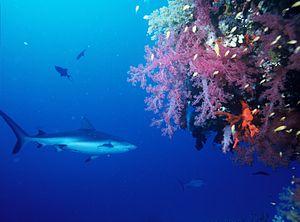
Le Requin gris de récif, également communément nommé Requin dagsit ou encore Requin à queue noire, est une espèce de requins de la famille des Carcharhinidae. Souvent rencontré en eaux peu profondes près des tombants des récifs coralliens, il s'agit d'un des requins de récif les plus courants de l'Indo-Pacifique : son aire de répartition s'étend de l'île de Pâques à l'Est jusqu'en Afrique du Sud à l'Ouest. Cette espèce a l'allure caractéristique des requins de récif, avec son museau large et arrondi et ses grands yeux. Elle se distingue des autres par sa première nageoire dorsale blanche ou se terminant par une extrémité blanche, tandis que les autres nageoires se terminent par une extrémité noire, ainsi que par la large bordure arrière noire de sa nageoire caudale et par l'absence de crête entre ses nageoires dorsales. La plupart des individus mesurent moins de 1,9 m de long.